Affilin

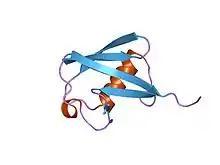
Human ubiquitin, wild-type. The N-terminal beta strand is the second from top, pointing right; the C-terminal strand is the one in front, pointing right and downwards. The exchangeable amino acids are located at the top left.

Ubiquitin, as the name suggests, is a highly conserved protein occurring "ubiquitously" in eukaryotes. It consists of 76 amino acids in three and a half alpha helix windings and five strands constituting a beta sheet. For example, the eight surface-exposed exchangeable amino acids 2, 4, 6, 62, 63, 64, 65, and 66 are located at the beginning of the first N-terminal beta strand (2, 4, 6), at the nearby beginning of the C-terminal strand and the loop leading up to it (63–66). The resulting Affilin proteins are about 10 kDa in mass.